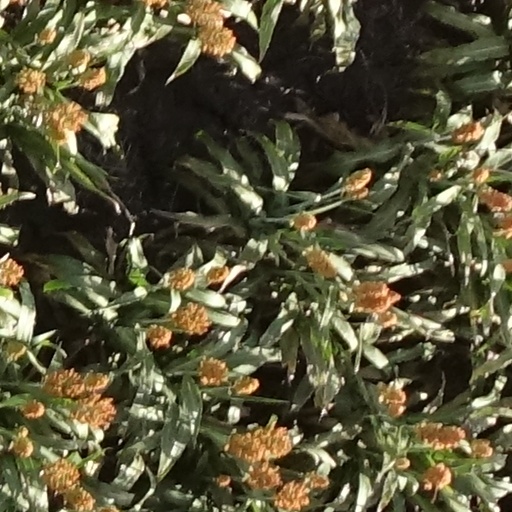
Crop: sorghum